Sieges of Vannes (1342)

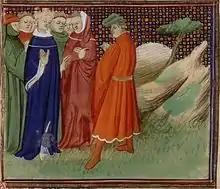
Edward III of England and Robert III of Artois

Clisson, who was absent during the capture of Vannes by Artois, was angered by the loss. Clisson raised about 12,600 men in addition to those of Robert II of Beaumanoir, Marshal of Brittany, and headed towards Vannes. D'Artois did not have time to gather reinforcements and had to fight with the forces left to him in November.